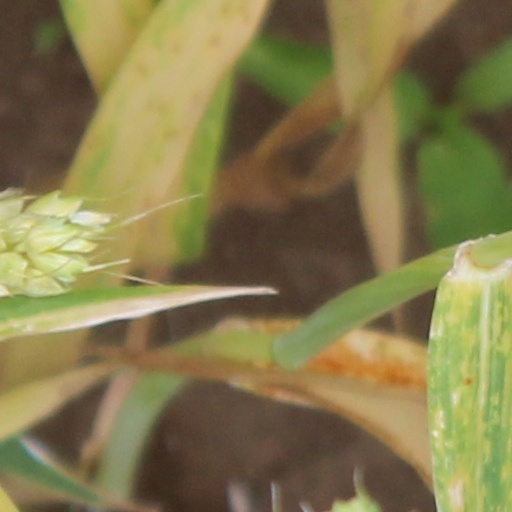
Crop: wheat